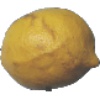
Label: Lemon 1